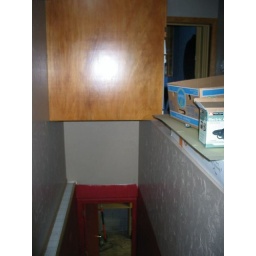
Standing in the kitchen looking down the basement stairs. That big wooden object is the enclosure they designed for the wall oven.